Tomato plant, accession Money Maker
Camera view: horizontal (90 deg, fisheye); turntable rotation: 30 degrees
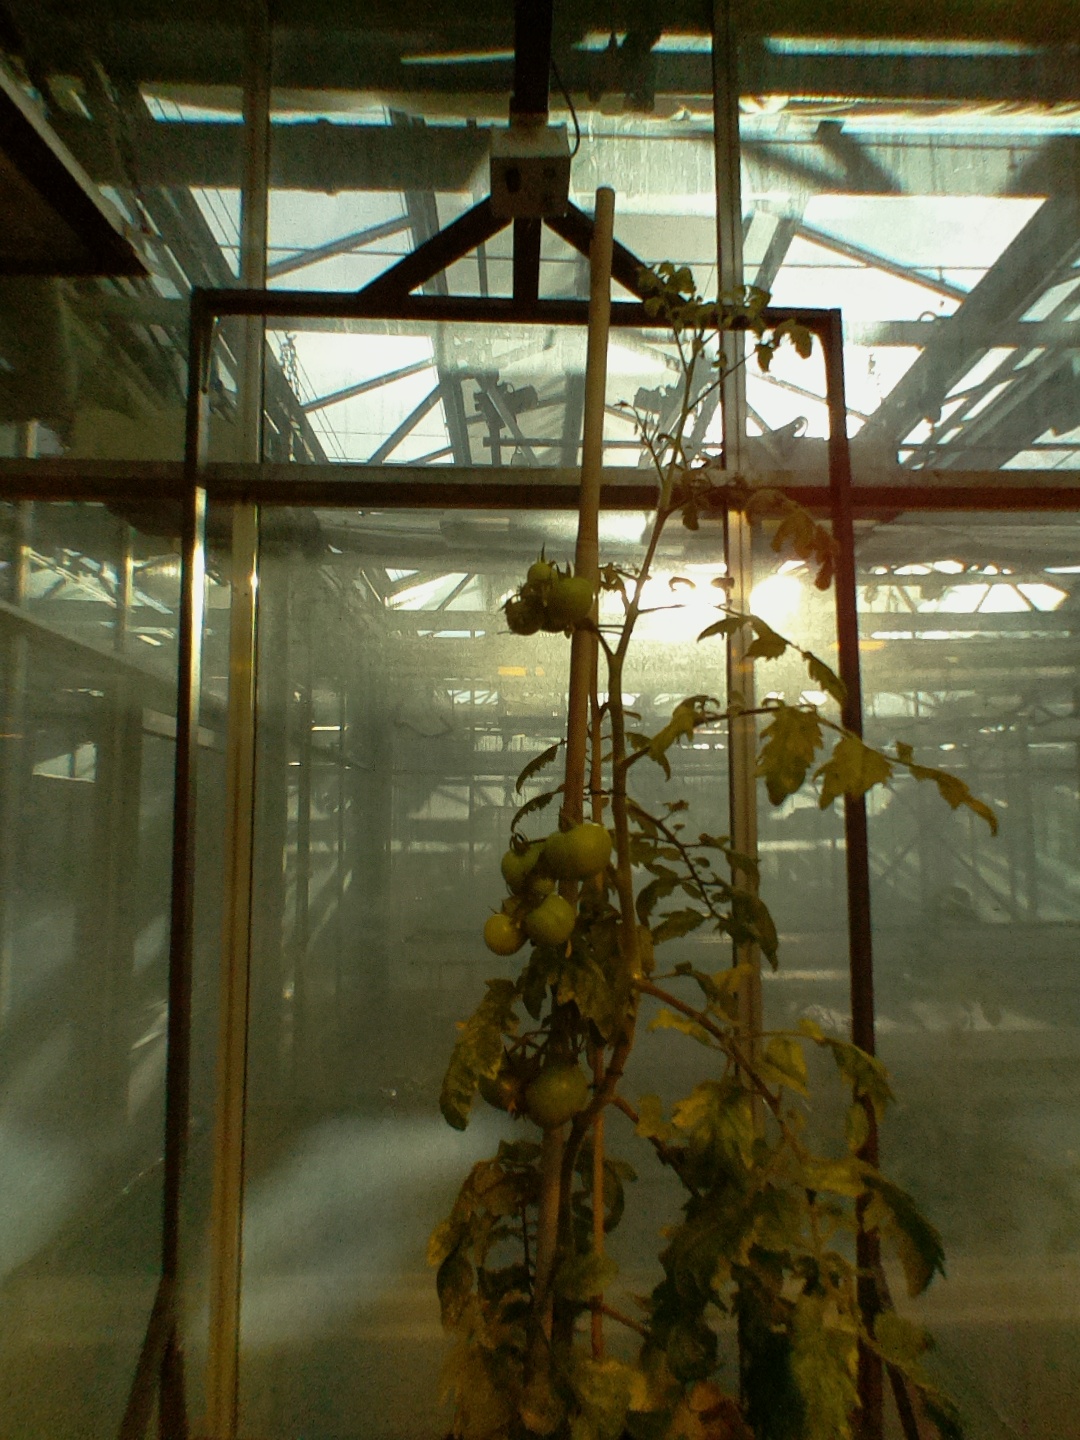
BBCH growth stage 77: 70%-80% of final fruit size